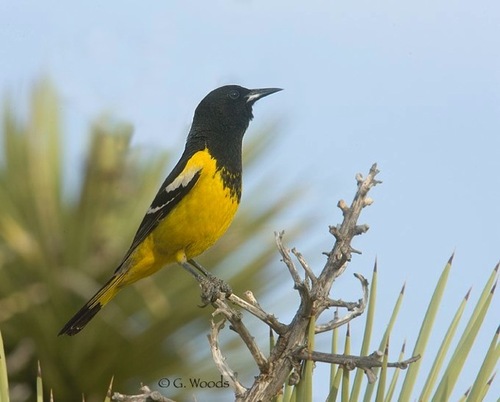
this bird has a black neck, back and eyes with a yellow body and vent.
this is a black and yellow bird with a black billthe bird has a yellow belly and abdomen, while its throat and breast, all the way up to its crown and nape are all colored black.
this is a very small bird with a yellow belly and a dark colored head and beak.
this small black bird has white accents on its wings and a vivid yellow breast, abdomen, and vent.
this bird has a yellow belly, and a very dark black crown.
this bird has wings that are black and has a yellow bellya small bird, with a yellow abdomen, black head, and a pointed bill.
this bird is yellow and black in color, and has a black beak.
this bird has black tarsus and feet with a yellow belly and a black crown.
Species: Scott Oriole